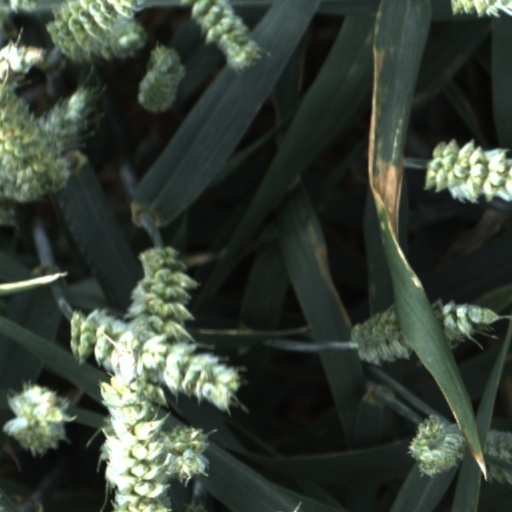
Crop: wheat